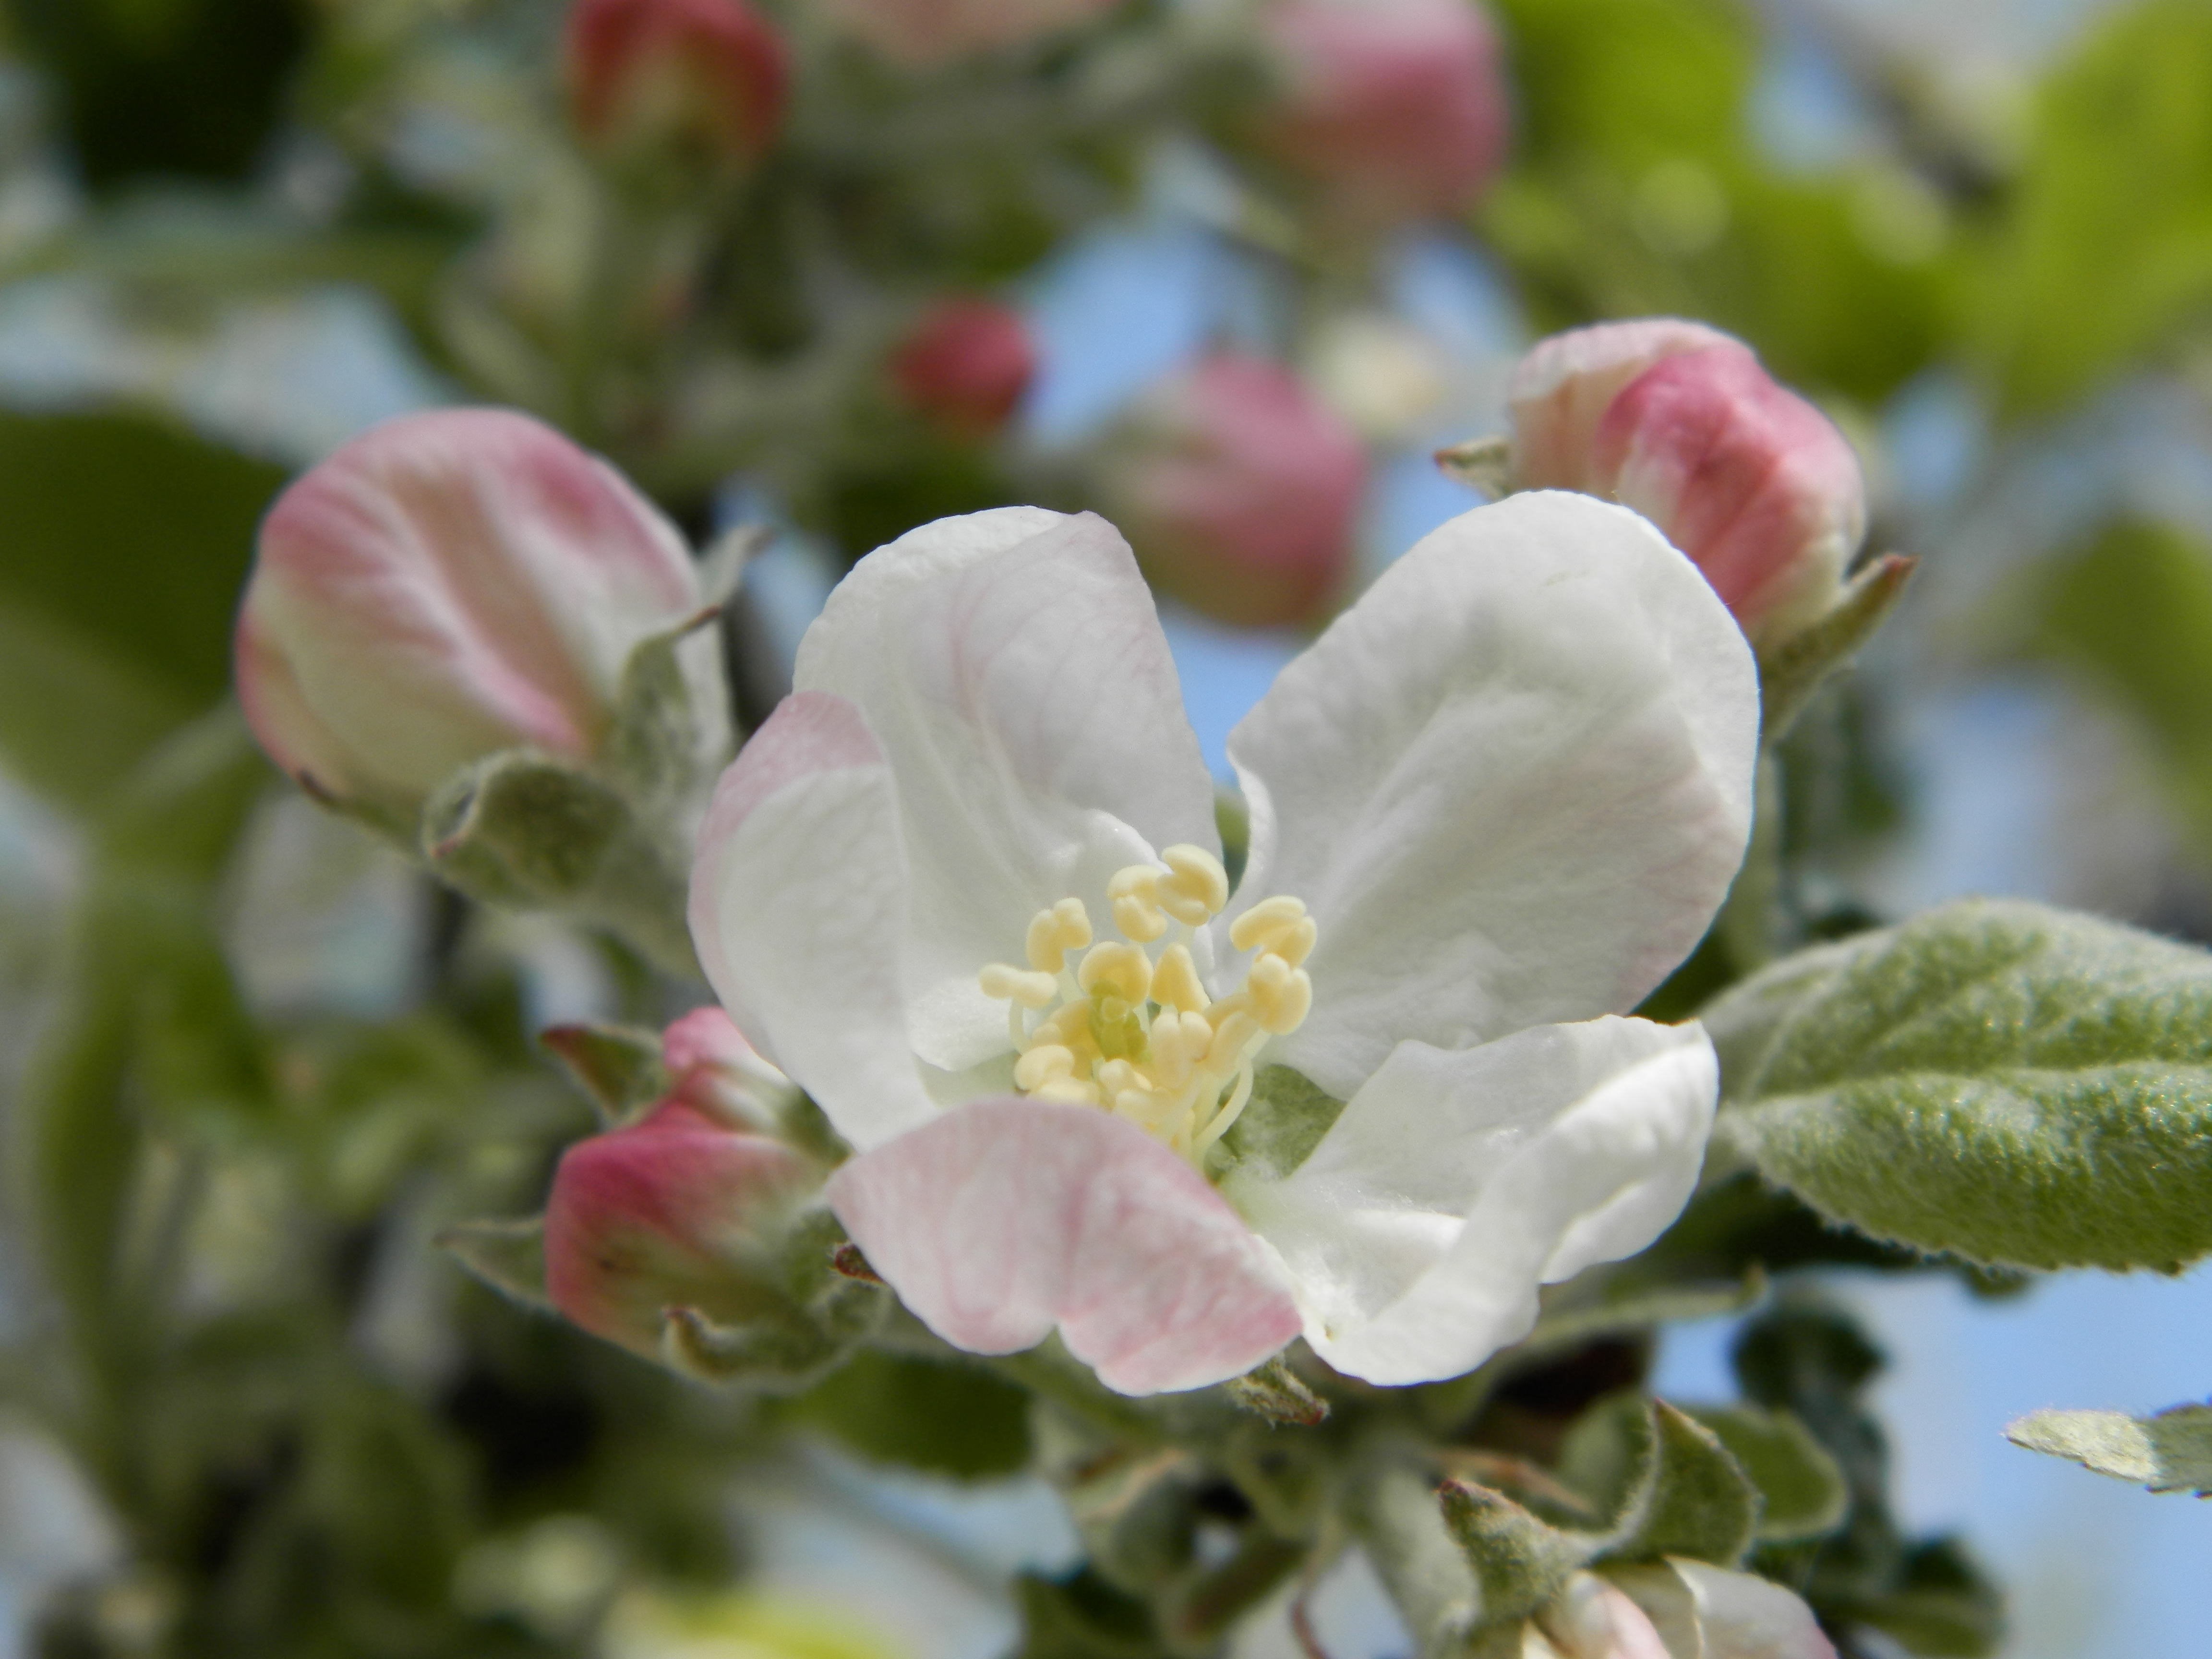
branch, blossom, plant, flower, petal, food, spring, produce, botany, flora, shrub, apple tree, macro photography, flowering plant, rose family, land plant, rosa rubiginosa